Nigel Mansell

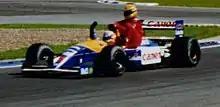
Mansell gives Ayrton Senna a lift after winning the 1991 British Grand Prix.

Mansell started the season with five straight victories (a record not equalled until Michael Schumacher in ). At the sixth round of the season in Monaco, he took pole and dominated much of the race. However, with seven laps remaining, Mansell suffered a loose wheel nut and was forced into the pits, emerging behind Ayrton Senna's McLaren-Honda. Mansell, on fresh tyres, set a lap record almost two seconds quicker than Senna's and closed from 5.2 to 1.9 seconds in only two laps. The pair duelled around Monaco for the final four laps but Mansell could find no way past, finishing just 0.2 seconds behind the Brazilian. Mansell broke the record for most wins by a British driver of all time when he won the British Grand Prix at Silverstone, as he surpassed Jackie Stewart's record of 27 wins with his 28th. Mansell was finally crowned Formula One World Champion at the age of 39 early in the season at the Hungarian Grand Prix, the 11th round of that season, where his second-place finish clinched the Drivers' Championship, securing the title in the fewest Grands Prix since the 16-race season format started. Mansell also set the then-record for the most wins in one season (9); both records stood until broken by Schumacher in 2002. He managed 14 pole positions that year at the Brazilian Grand Prix on 26 November, a record only broken by Sebastian Vettel in 2011. He also held the record for the most races before becoming World Champion with 180 races; this record was broken by Nico Rosberg in 2016 with 206 races.